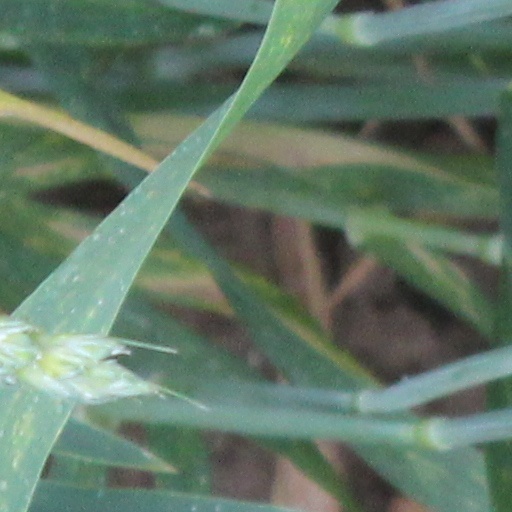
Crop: wheat